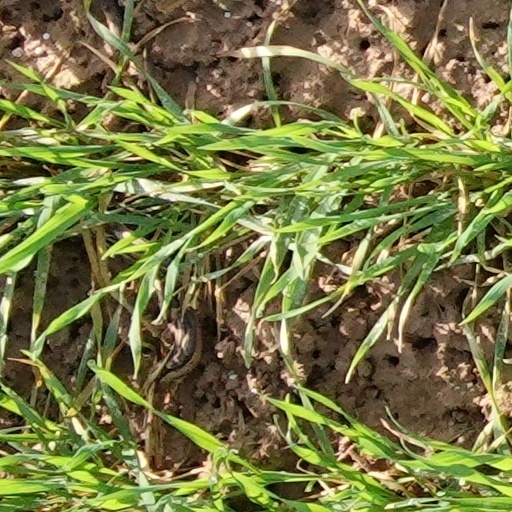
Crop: wheat